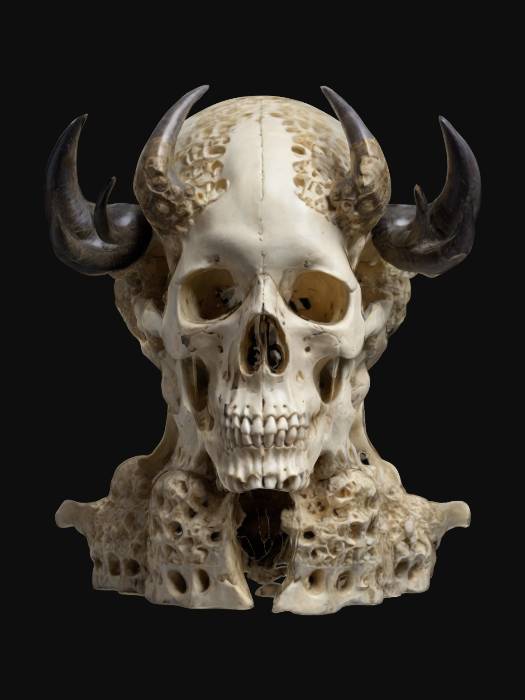
미적 점수 (1~10점): 6